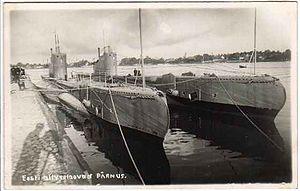
La marine estonienne est la force navale unifiée des forces armées estoniennes.